Tinkers Alley

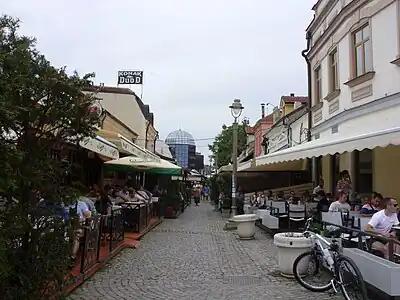
Tinkers Alley overview. Kalča shopping mall can be seen in background.

Tinkers Alley, also known as Coppersmith Alley, is an old urban downtown in Niš, Serbia, which was built in the first half of 18th century. It was a street full of tinkers and other crafts, together with craftsmen houses deriving from Turkish period.